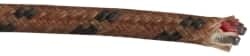
Thermo Electric - Thermocouple Probe Wire, J Calibration - Fiberglass (G), 20 Wire Gauge
Item #: 56493745 Brand: Thermo Electric Model #: SF053-010 Exact Tooling IR#: 04 Product Specifications Probe Accessory Type Thermocouple Wire Calibration J Style Fiberglass (G) Wire Gauge 20
Brand: Thermo Electric
Category: Hardware > Tools > Measuring Tools & Sensors > Thermocouples & Thermopiles